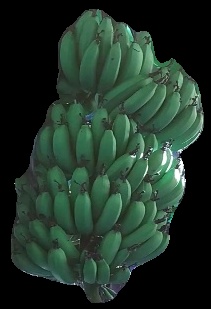
Variety: pachbale
Grade: grade1